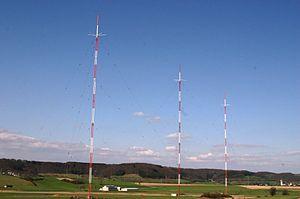
Emetteur de Beidweiler (ondes longues): vue générale du siteL'émetteur de Beidweiler est une installation de transmission de grandes ondes de RTL près de Beidweiler au Luxembourg.
La radiodiffusion est l'émission de signaux par l'intermédiaire d'ondes électromagnétiques destinées à être reçues directement par le public en général et s'applique à la fois à la réception individuelle et à la réception communautaire. Ce service peut comprendre des émissions sonores, des émissions de télévision ou d'autres genres d'émission. Il s'agit d'une forme de radiocommunication.